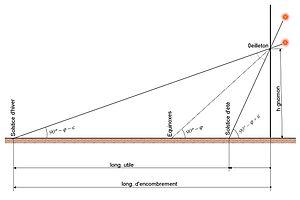
Plan théorique d'une méridienne horizontale.
En gnomonique, une méridienne est un instrument ou une construction permettant de repérer l'instant précis du midi solaire. Cette saisie s'effectue à partir de l'ombre de l'extrémité d'un style qui traverse une ligne méridienne, trace du méridien, sur un support le plus souvent vertical ou horizontal. C'est en quelque sorte un cadran solaire réduit à sa plus simple expression.